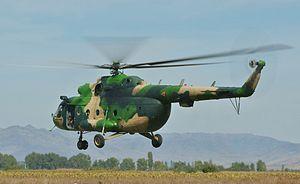
L'Armée de la République de Macédoine du Nord est la force armée de la Macédoine du Nord, fondée en 1991. Elle se donne pour mission la préservation de l'indépendance et de la souveraineté du pays, la défense de l'intégrité du territoire national, des eaux territoriales et de l'espace aérien et la défense de la Constitution de la république. Elle s'articule autour de 3 branches : l'Armée de terre, l'Armée de l'air et les Forces spéciales.